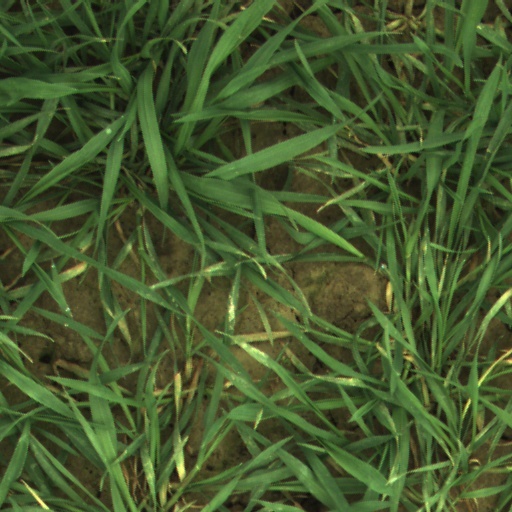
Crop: wheat